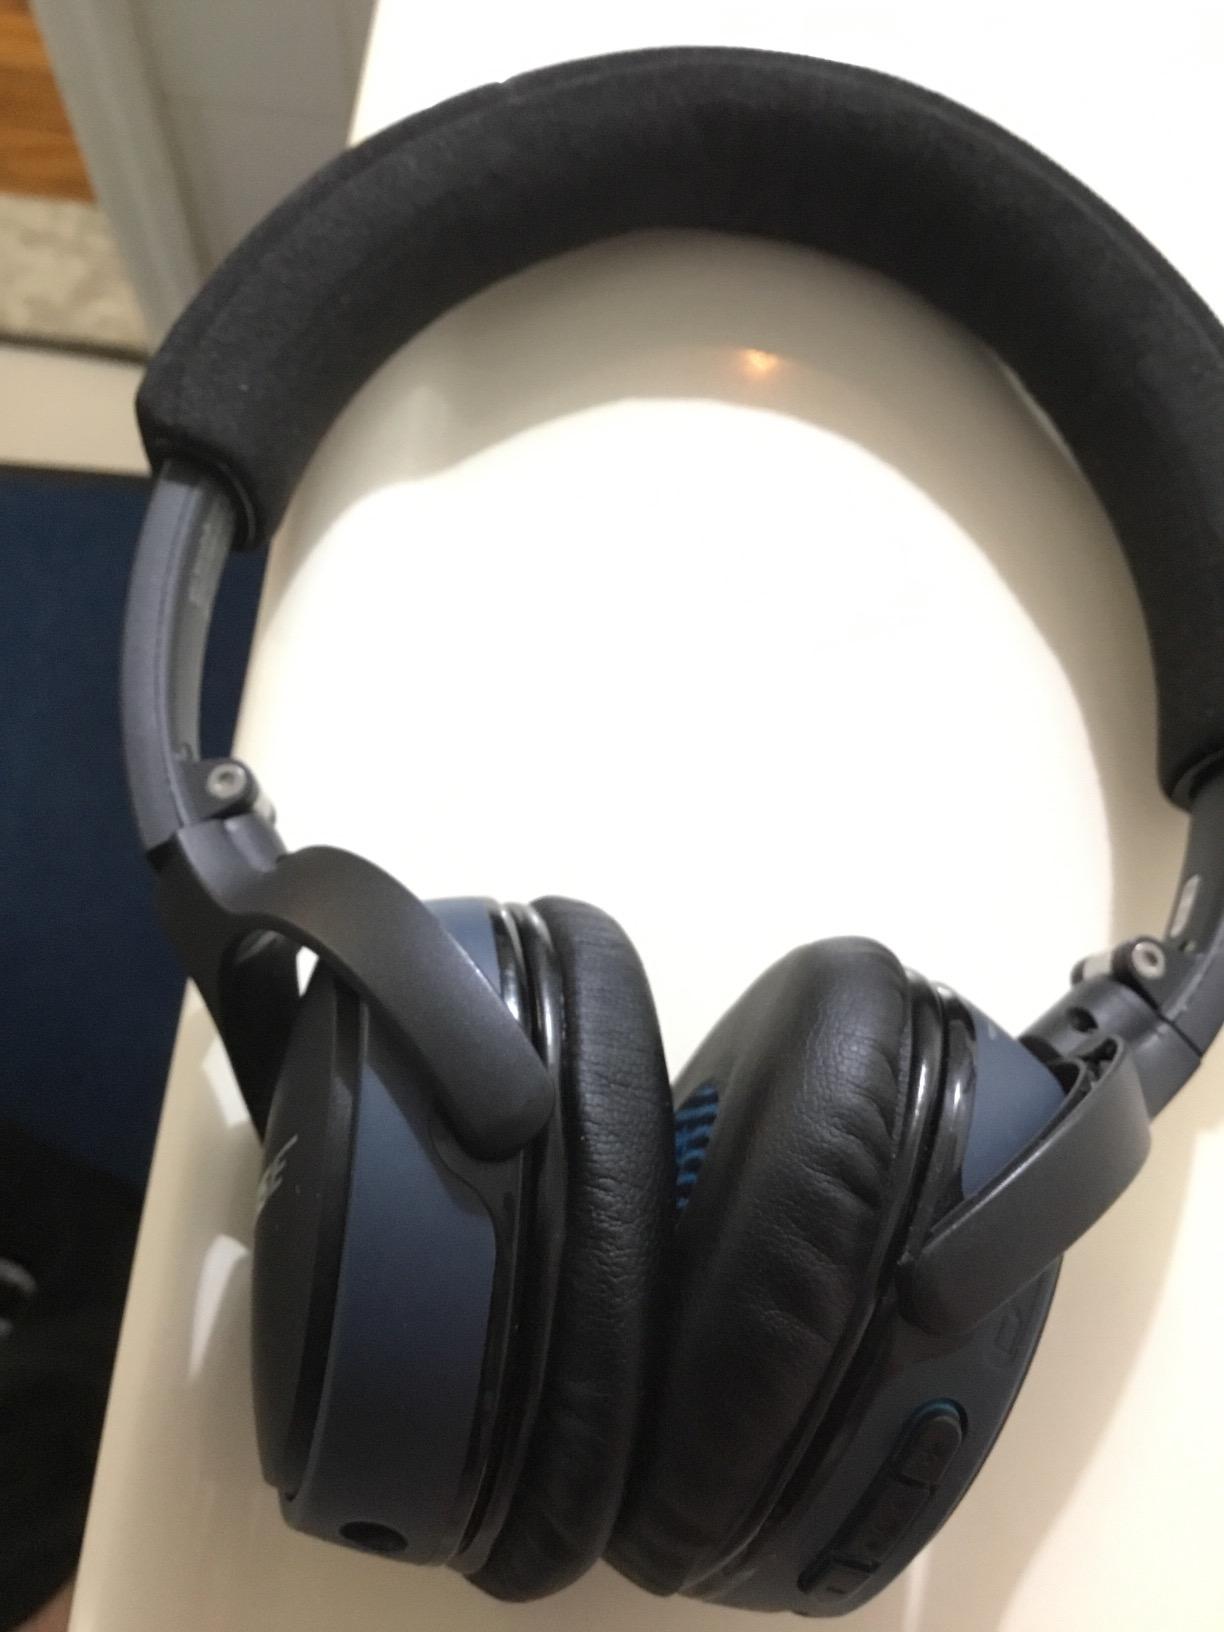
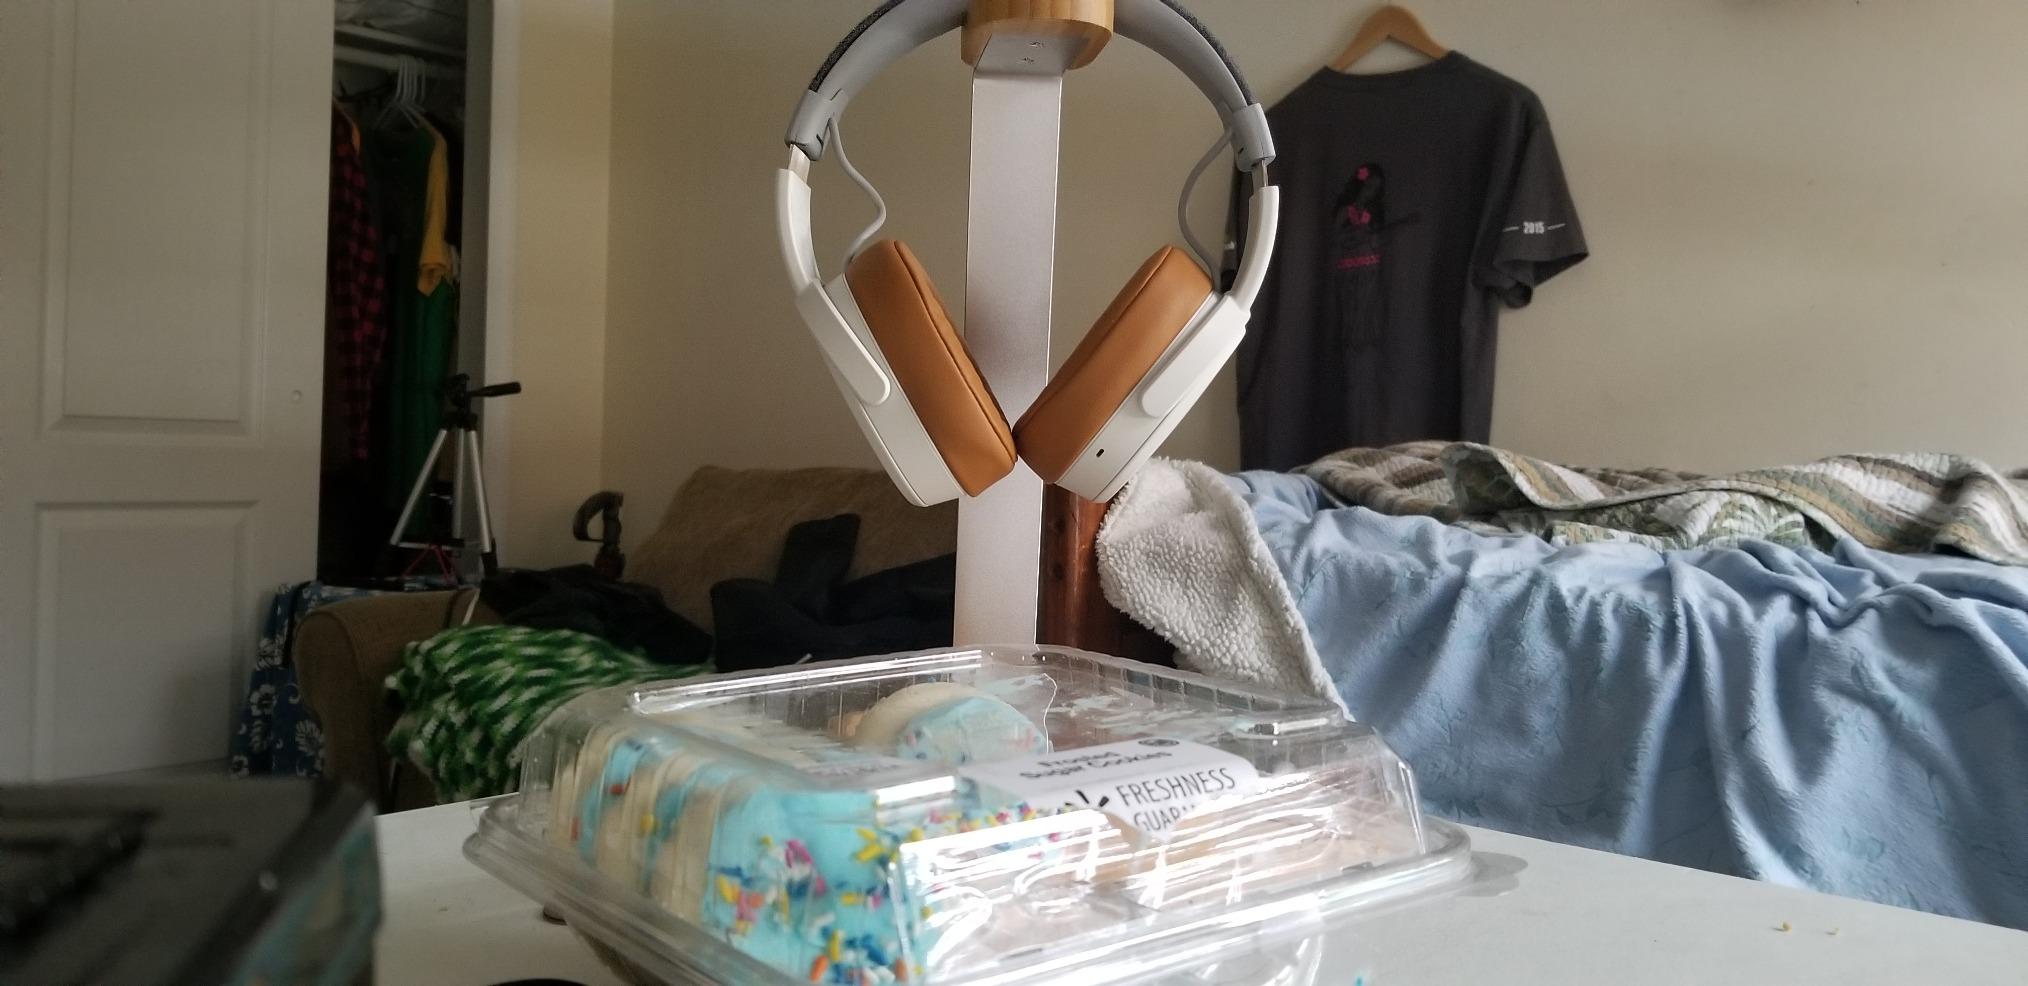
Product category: headphones
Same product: no